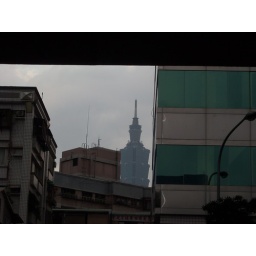
View of Taipei 101 from the MRT stop near my house (its the tallest building in the world)